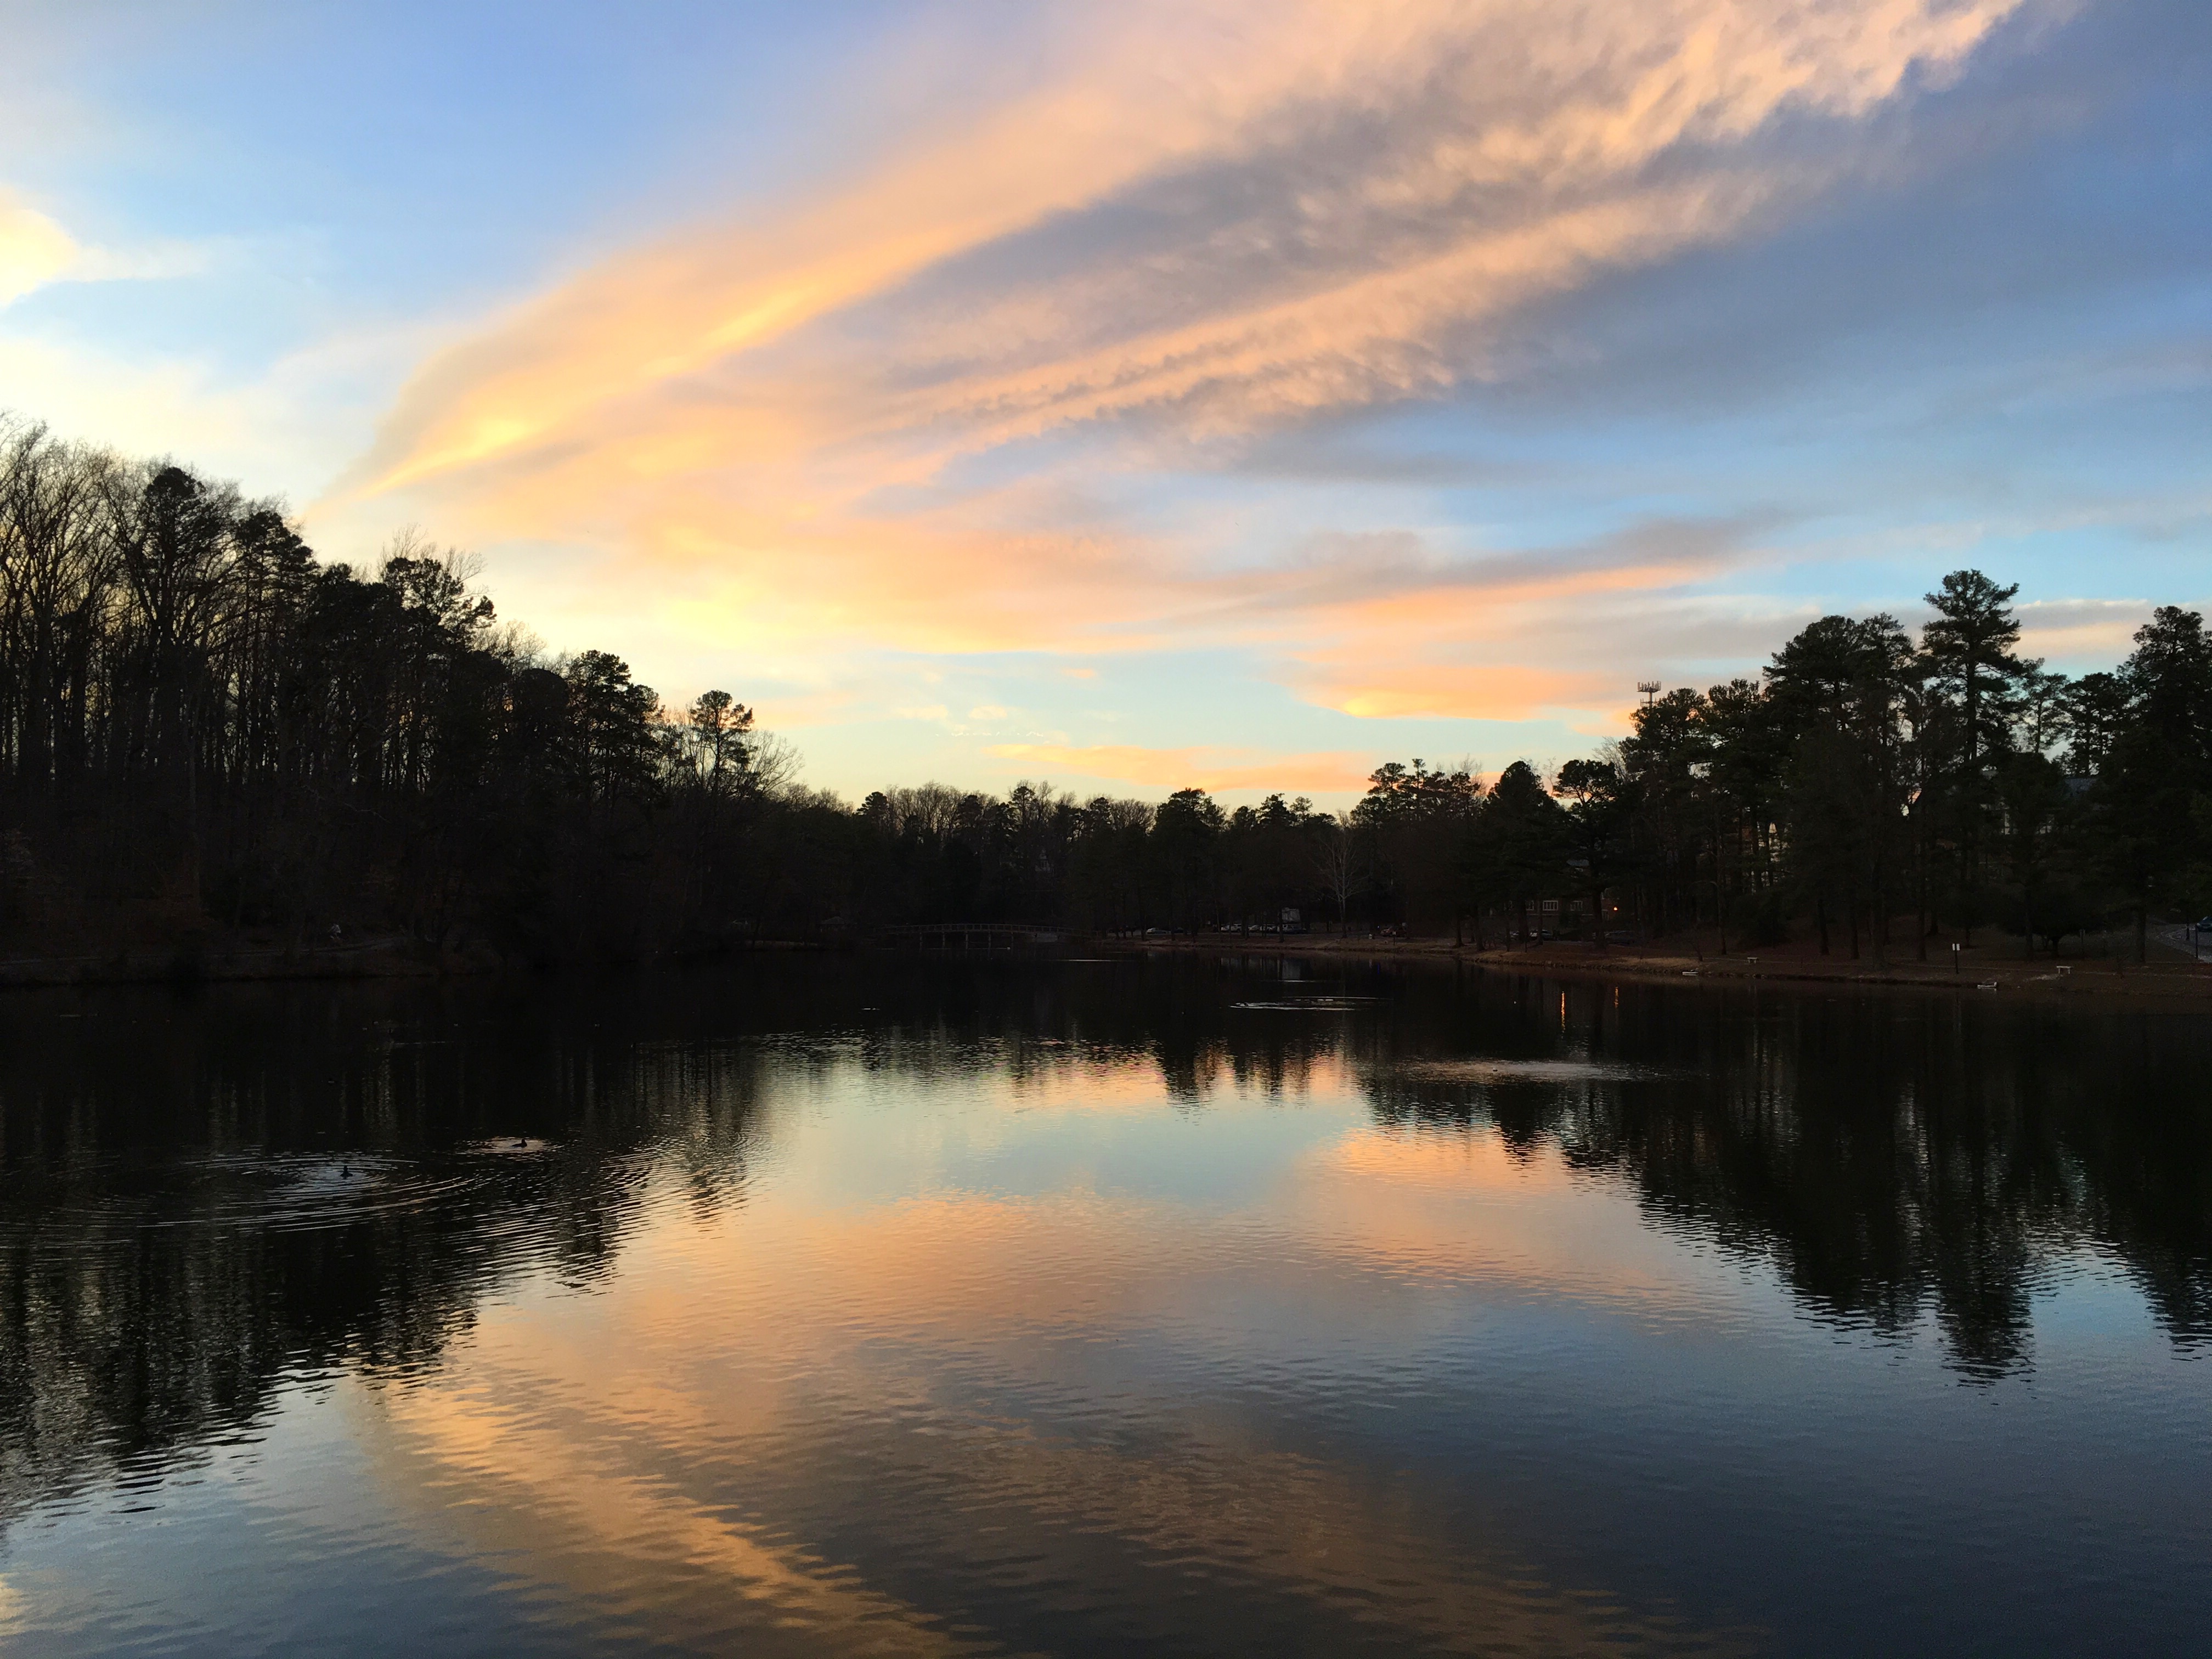
landscape, tree, nature, cloud, sky, sunrise, sunset, sunlight, morning, lake, dawn, river, dusk, evening, reflection, autumn, reservoir, body of water, loch, atmospheric phenomenon